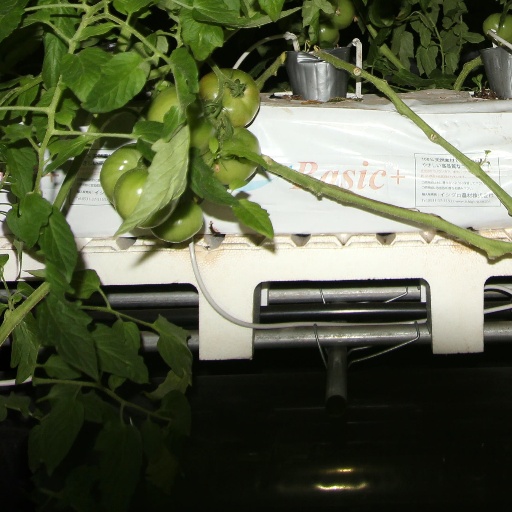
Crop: tomato